Shipstones Brewery

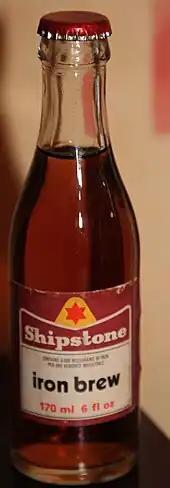
A bottle of Iron Brew, produced by Shipstones.

In 1990, Greenall's announced that they were ending all beer production and becoming a retailer only company. Production at Shipstones Brewery ended in early 1991 after 139 years. The Shipstones brand continued to be produced for some years afterwards at breweries in Burton upon Trent.